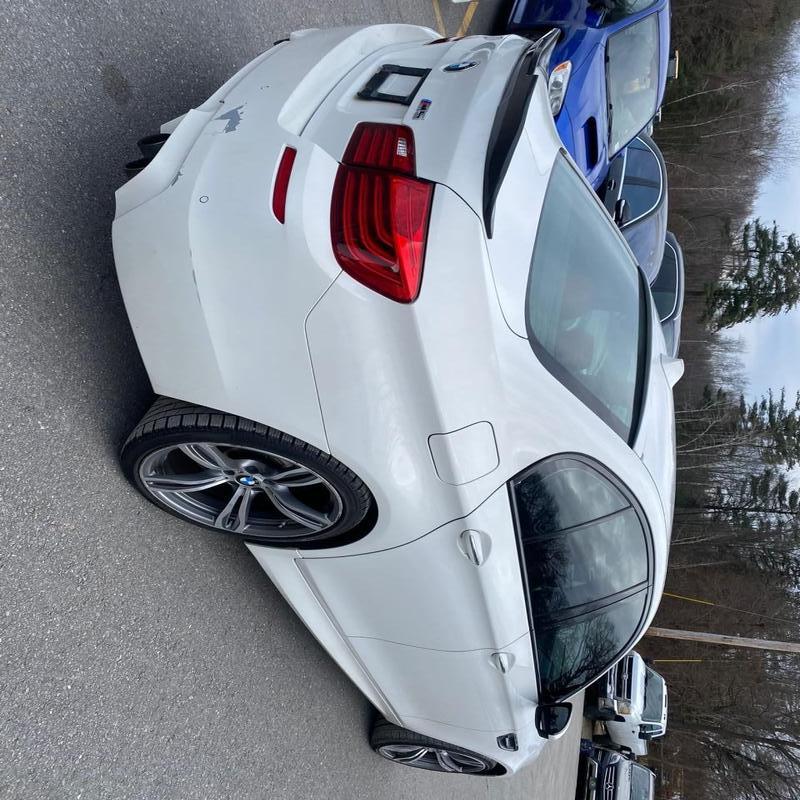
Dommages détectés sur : pare-choc arrière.
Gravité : mineur